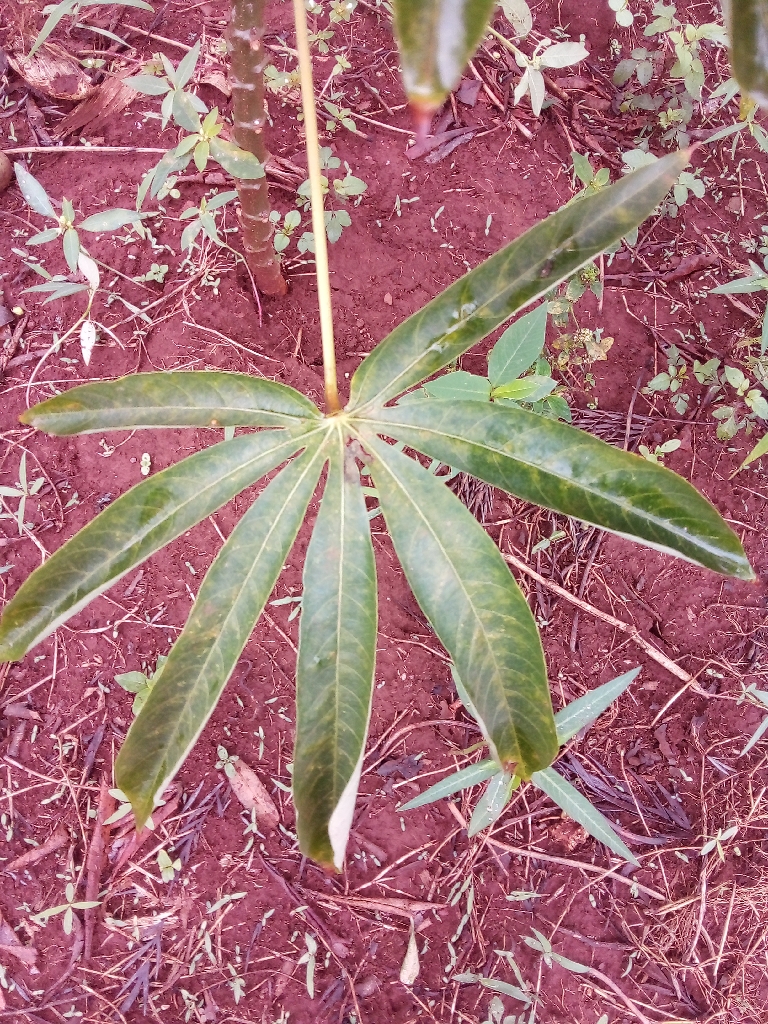
Label: cassava brown streak disease (cbsd)